Toyama Seibu Sports Center

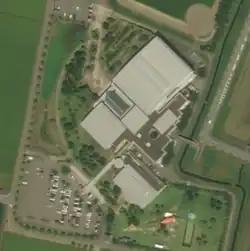

Toyama Seibu Sports Center is an arena in Tonami, Toyama, Japan.